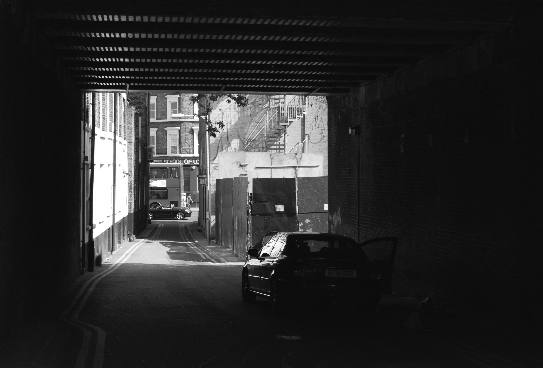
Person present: No